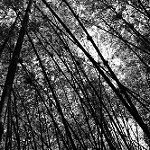
Label: B & W